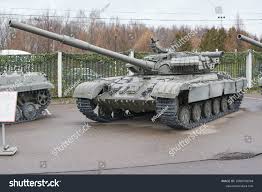
Label: Tank